Abdel Kader Sylla

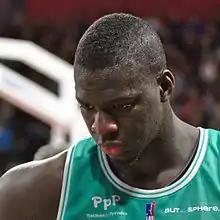
Sylla with Élan Béarnais in 2015

Abdel Kader Sylla (born 10 April 1990), is a Seychellois professional basketball player. He is known as being the first professional player from the Seychelles. He currently plays for Hermine Nantes of the LNB Pro B.